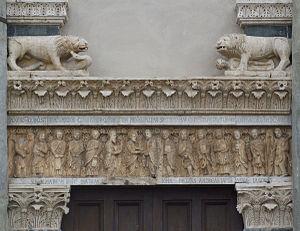
Gruamonte est un sculpteur italien de la seconde moitié du XIIᵉ siècle. Il est l'un des premiers artistes identifiés du Duecento émergeant.